Francis Dewey House

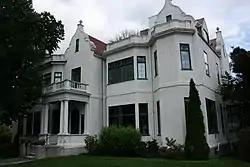

The Francis Dewey House is a historic house at 71 Elm Street in Worcester, Massachusetts. Built in 1912, it is locally distinctive for its architecturally eclectic design by the Boston firm of Little & Browne. The house was listed on the National Register of Historic Places in 1980. Its owner, Francis H. Dewey, was a prominent lawyer and businessman. He was the fourth generation of his family in the legal profession, and served as a judge and railroad company executive.